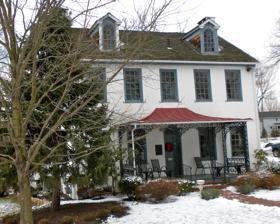
Building: Cressbrook Farm
Country: United States of America
Year built: 1825
Historic house in Pennsylvania, United States United States historic place Cressbrook Farm U.S. National Register of Historic Places Cressbrook Farm, January 2010 Show map of Pennsylvania Show map of the United States Location South of Valley Forge, off Interstate 76, Tredyffrin Township, Pennsylvania Coordinates 40°4′38″N 75°27′3″W / 40.07722°N 75.45083°W / 40.07722; -75.45083 Area 1 acre (0.40 ha) Built c. 1745, 1825 NRHP reference No. 72001106 Added to NRHP October 26, 1972 Cressbrook Farm , also known as the Former Quarters of Brigadier General Duportail, is a historic home located in Tredyffrin Township , Chester County, Pennsylvania . The original house was built about 1745, and it has been enlarged several times since the main portion was added in 1825.  It is a 2 + 1 ⁄ 2 -story, five-bay, stuccoed stone structure. During the American Revolution the house served as headquarters for Brigadier General Louis Lebègue Duportail in late 1777 and early 1778, during the encampment at Valley Forge . It was listed on the National Register of Historic Places in 1972. Located adjacent to the house is the Federal Barn , listed in 1980. References